Am Spiegelgrund clinic

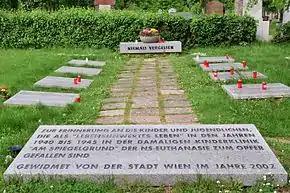
Grave-site of euthanasia children's victims from the Spiegelgrund clinic at Wien-Zentralfriedhof. The upper stone block reads (in German) "Never forgotten" and the lower stone block reads (in German) "In memory of the children and adolescents, who fell victim to NS euthanasia as "life unworthy of life" from 1940 to 1945 in the former children's hospital "Am Spiegelgrund". Dedicated by the City of Vienna in 2002".

Am Spiegelgrund was a children's clinic in Vienna during World War II, where 789 patients were murdered under child euthanasia in Nazi Germany. Between 1940 and 1945, the clinic operated as part of the psychiatric hospital Am Steinhof later known as the Otto Wagner Clinic within the Baumgartner Medical Center located in Penzing, the 14th district of Vienna.